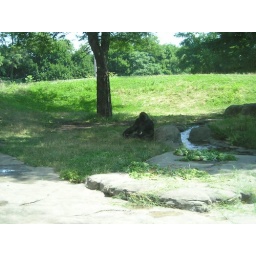
gorilla sitting in the grass